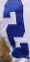
Number: 2